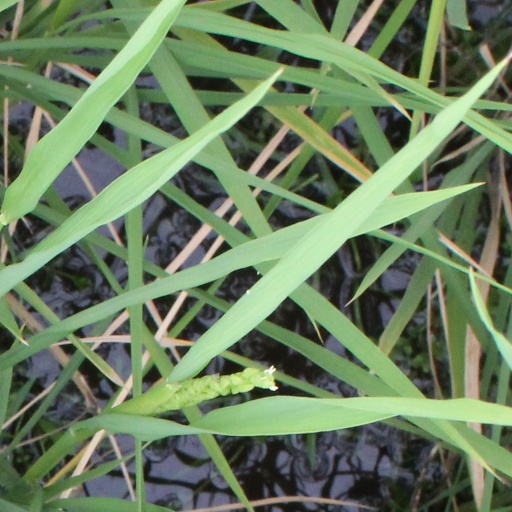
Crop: rice